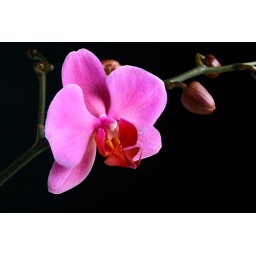
Shot in a home studio using window light and a reflector.